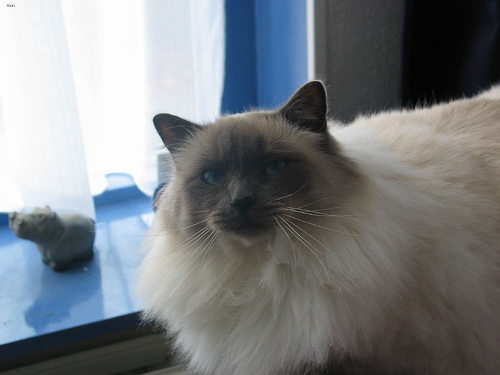
Animal: cat
Breed: Birman